Gregorio Grassi

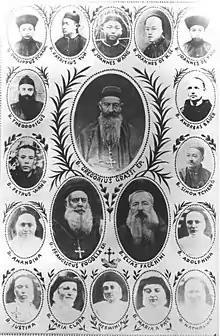
Franciscan Martyrs of Shanxi

When the short but bloody Boxer Rebellion broke out in Peking in June 1900 and the Empress Dowager Cixi issued the Imperial Decree of declaration of war against foreign powers, Grassi was urged to flee. He responded, "Ever since I was twelve, I have desired and also asked God for martyrdom. Now that this longed-for hour has come, must I run away?"